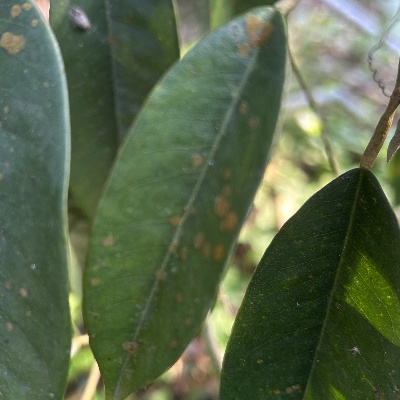
Label: Leaf_Algal